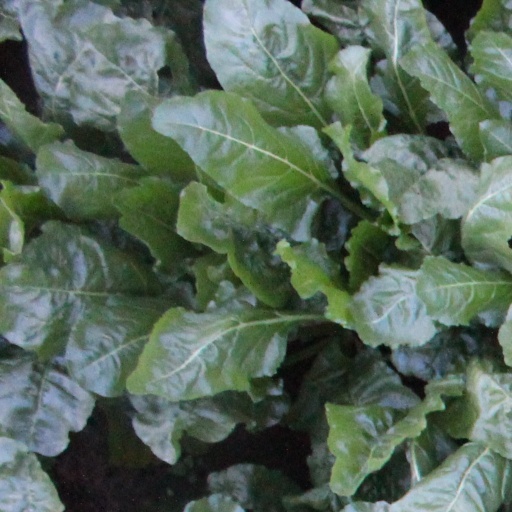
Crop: sugar beet